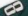
Number: 8